Pool Party Massacre

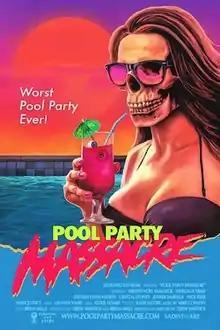
Poster

Pool Party Massacre is a 2016 American comedy horror film written, directed, and produced by Drew Marvick.